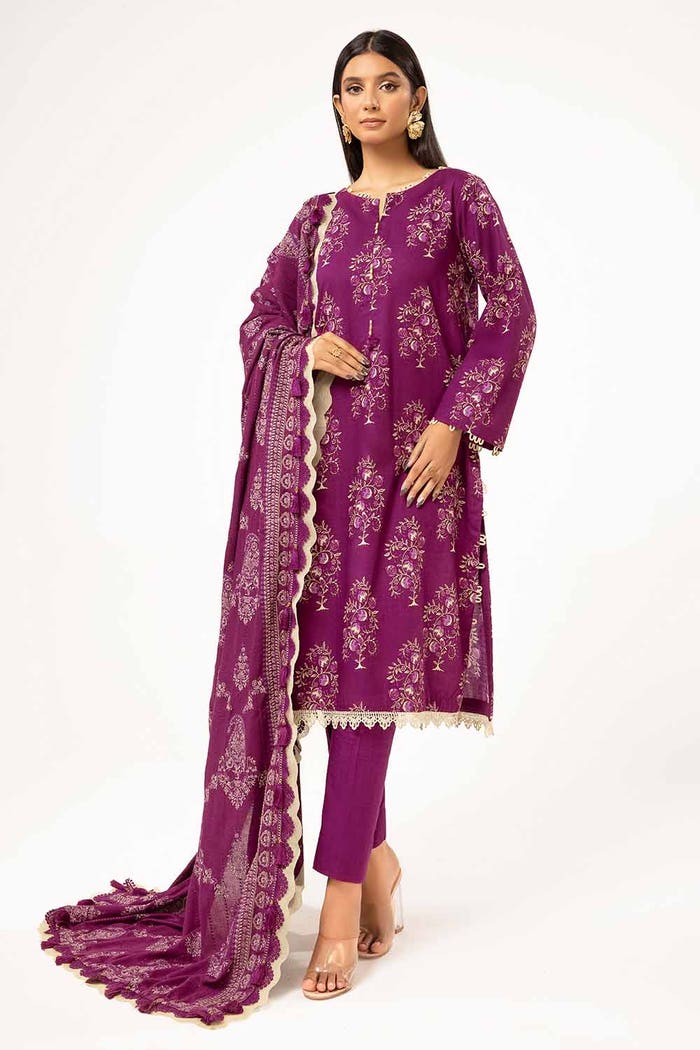
purple kashmir embroidered cotton suit